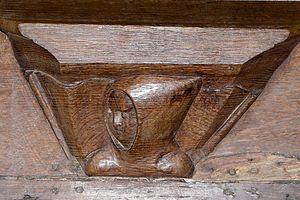
Miséricorde de l'église Ste Marie de Pont Sainte Marie (10) France
L'église de l'Assomption-de-la-Vierge est une église située à Pont-Sainte-Marie, en France.
La miséricorde est une petite console fixée à la partie inférieure du siège rabattable d'une stalle. Elle permet au clerc ou au moine qui participe à l'office divin de prendre appui sur elle lorsqu'il se tient debout et que son siège est relevé. Les stalles sont normalement situées dans le chœur de certaines églises.